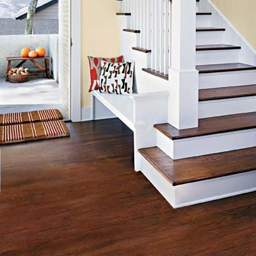
home improvement tv program presents a complete guide to finding the best wood floor for your home